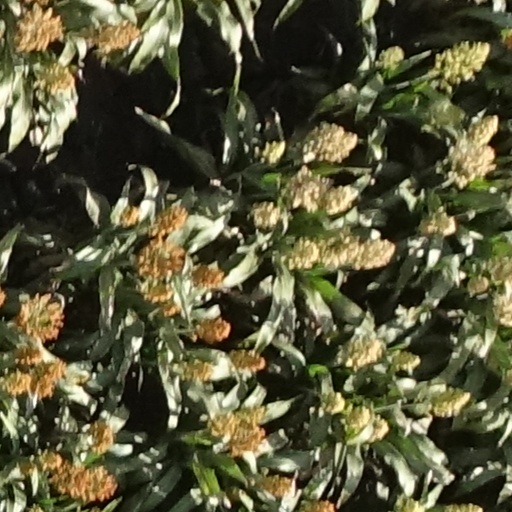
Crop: sorghum